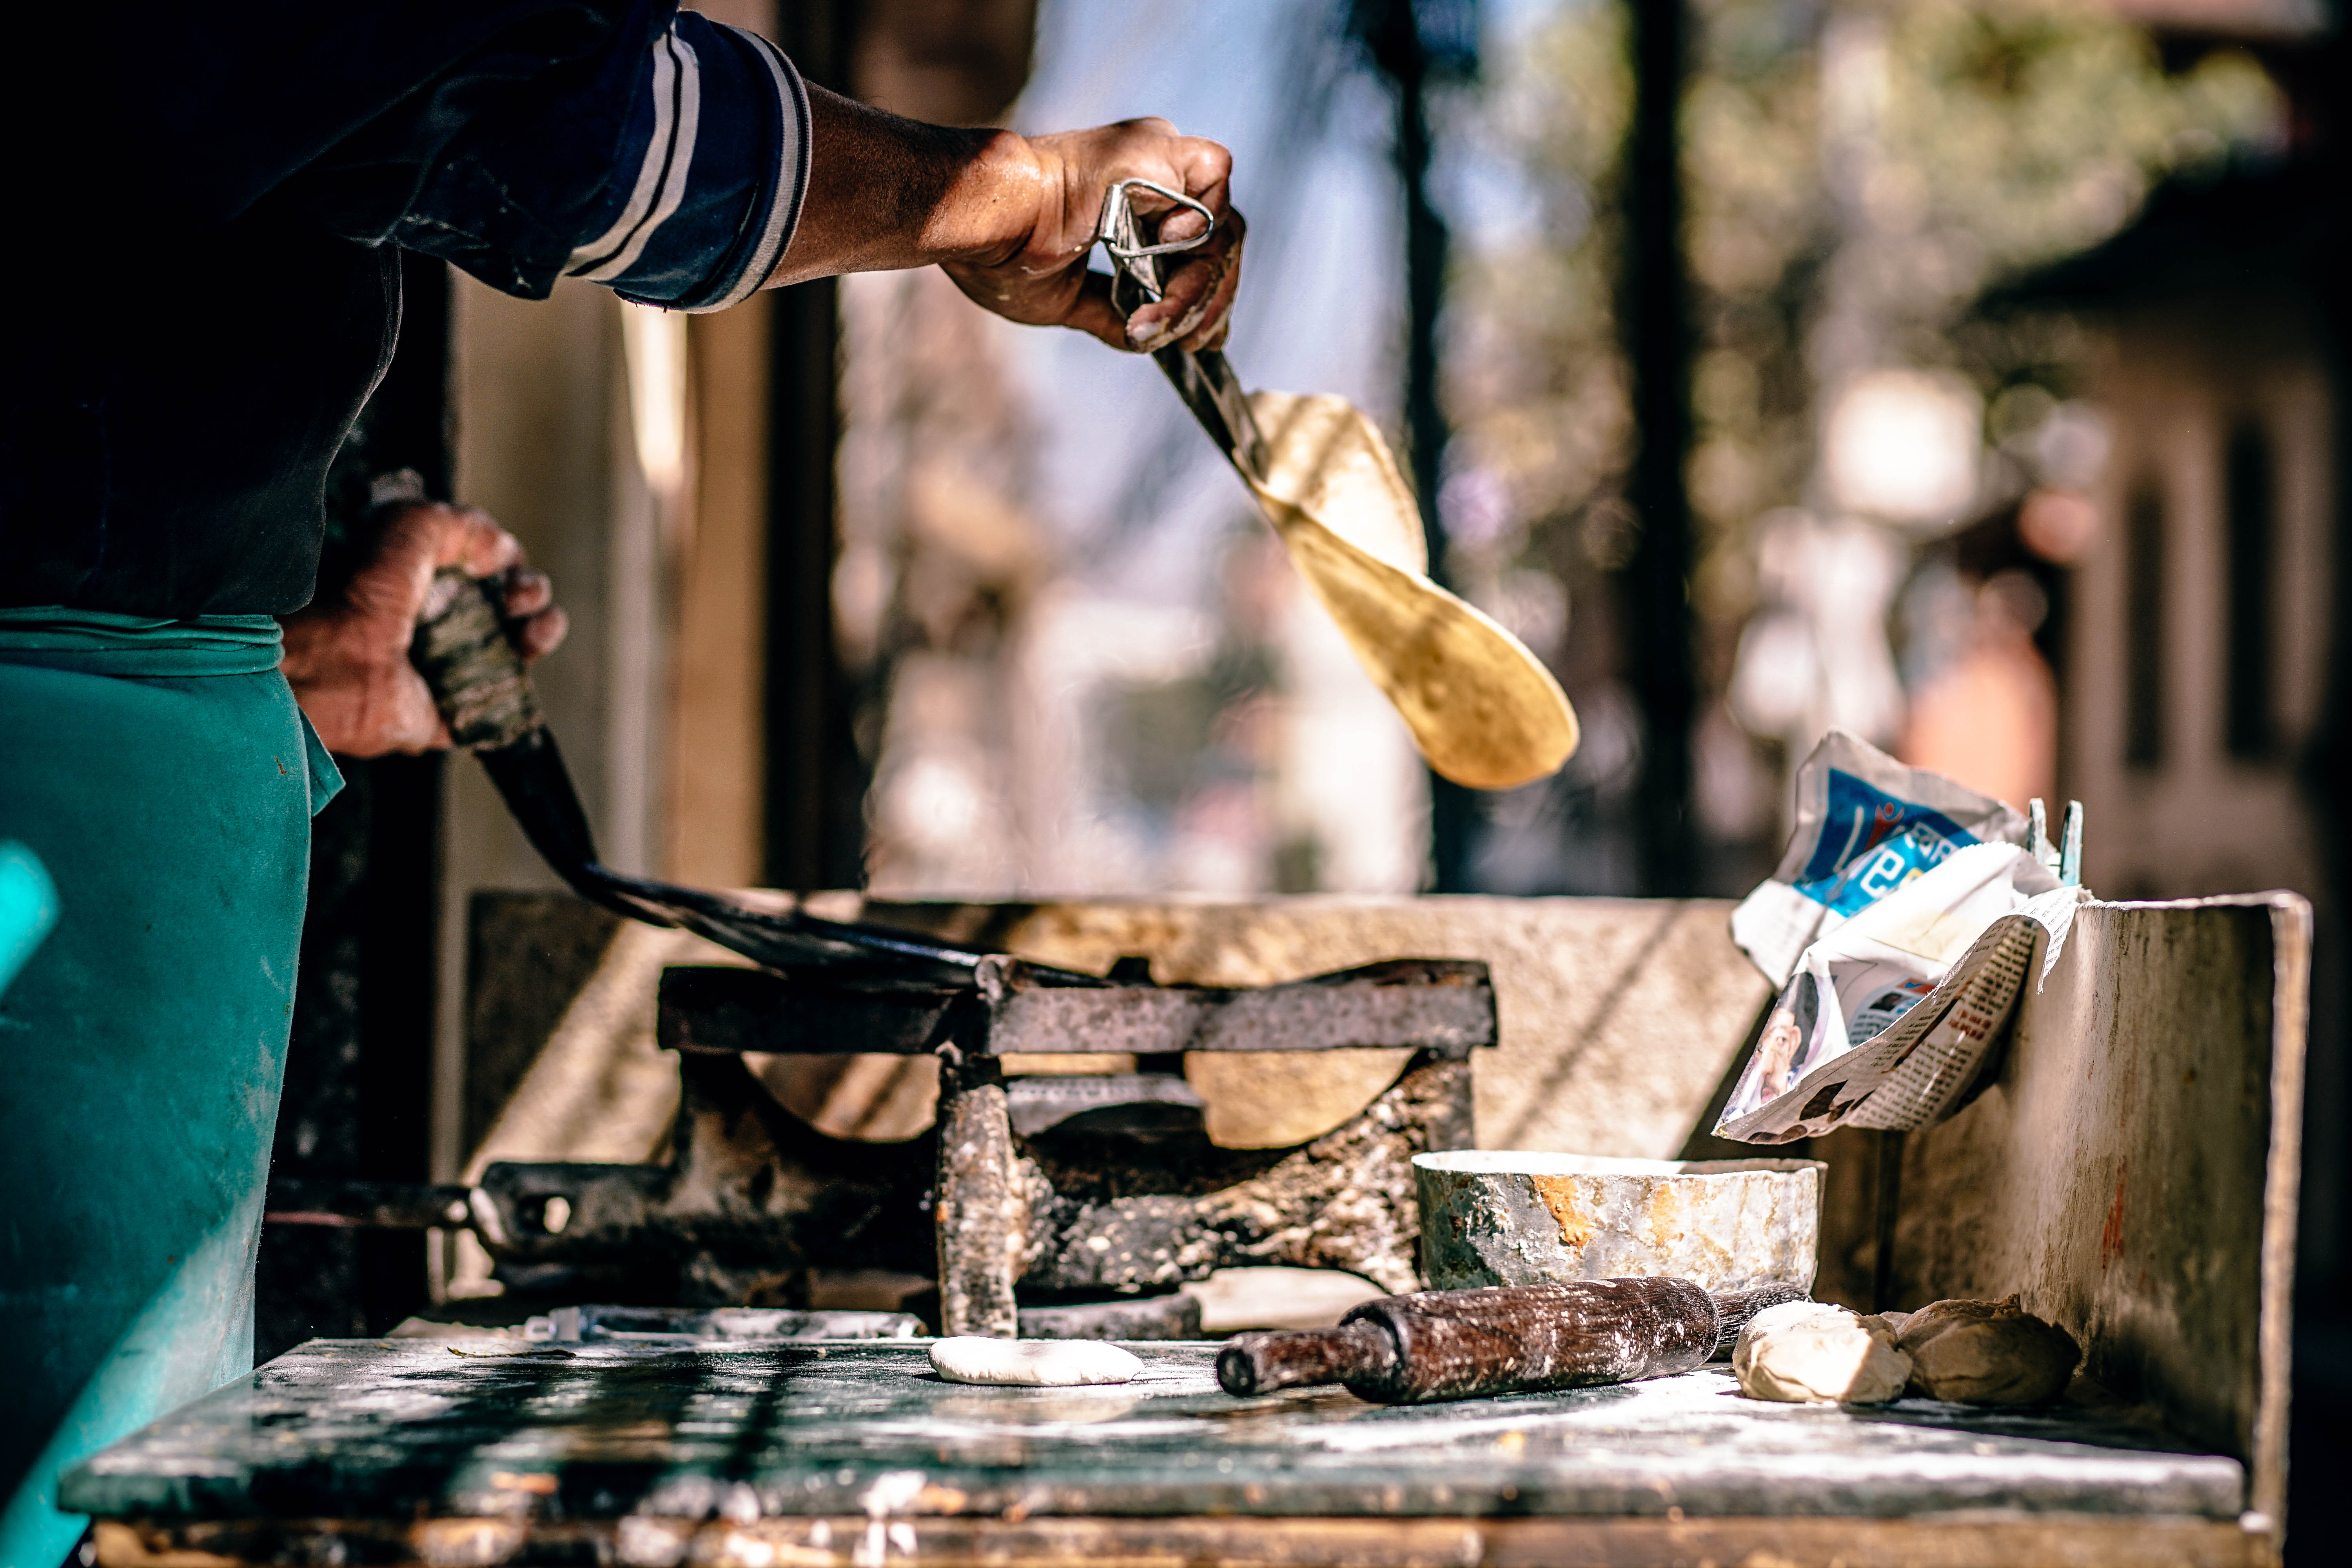
music, photography, spring, musician, performance, sense